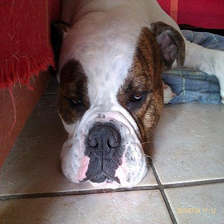
Species: dog
Breed: american bulldog